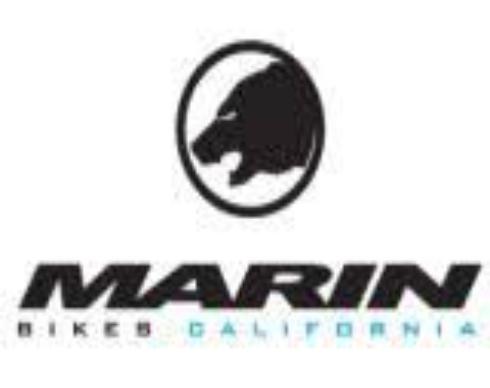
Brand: marin bikes
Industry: Transportation